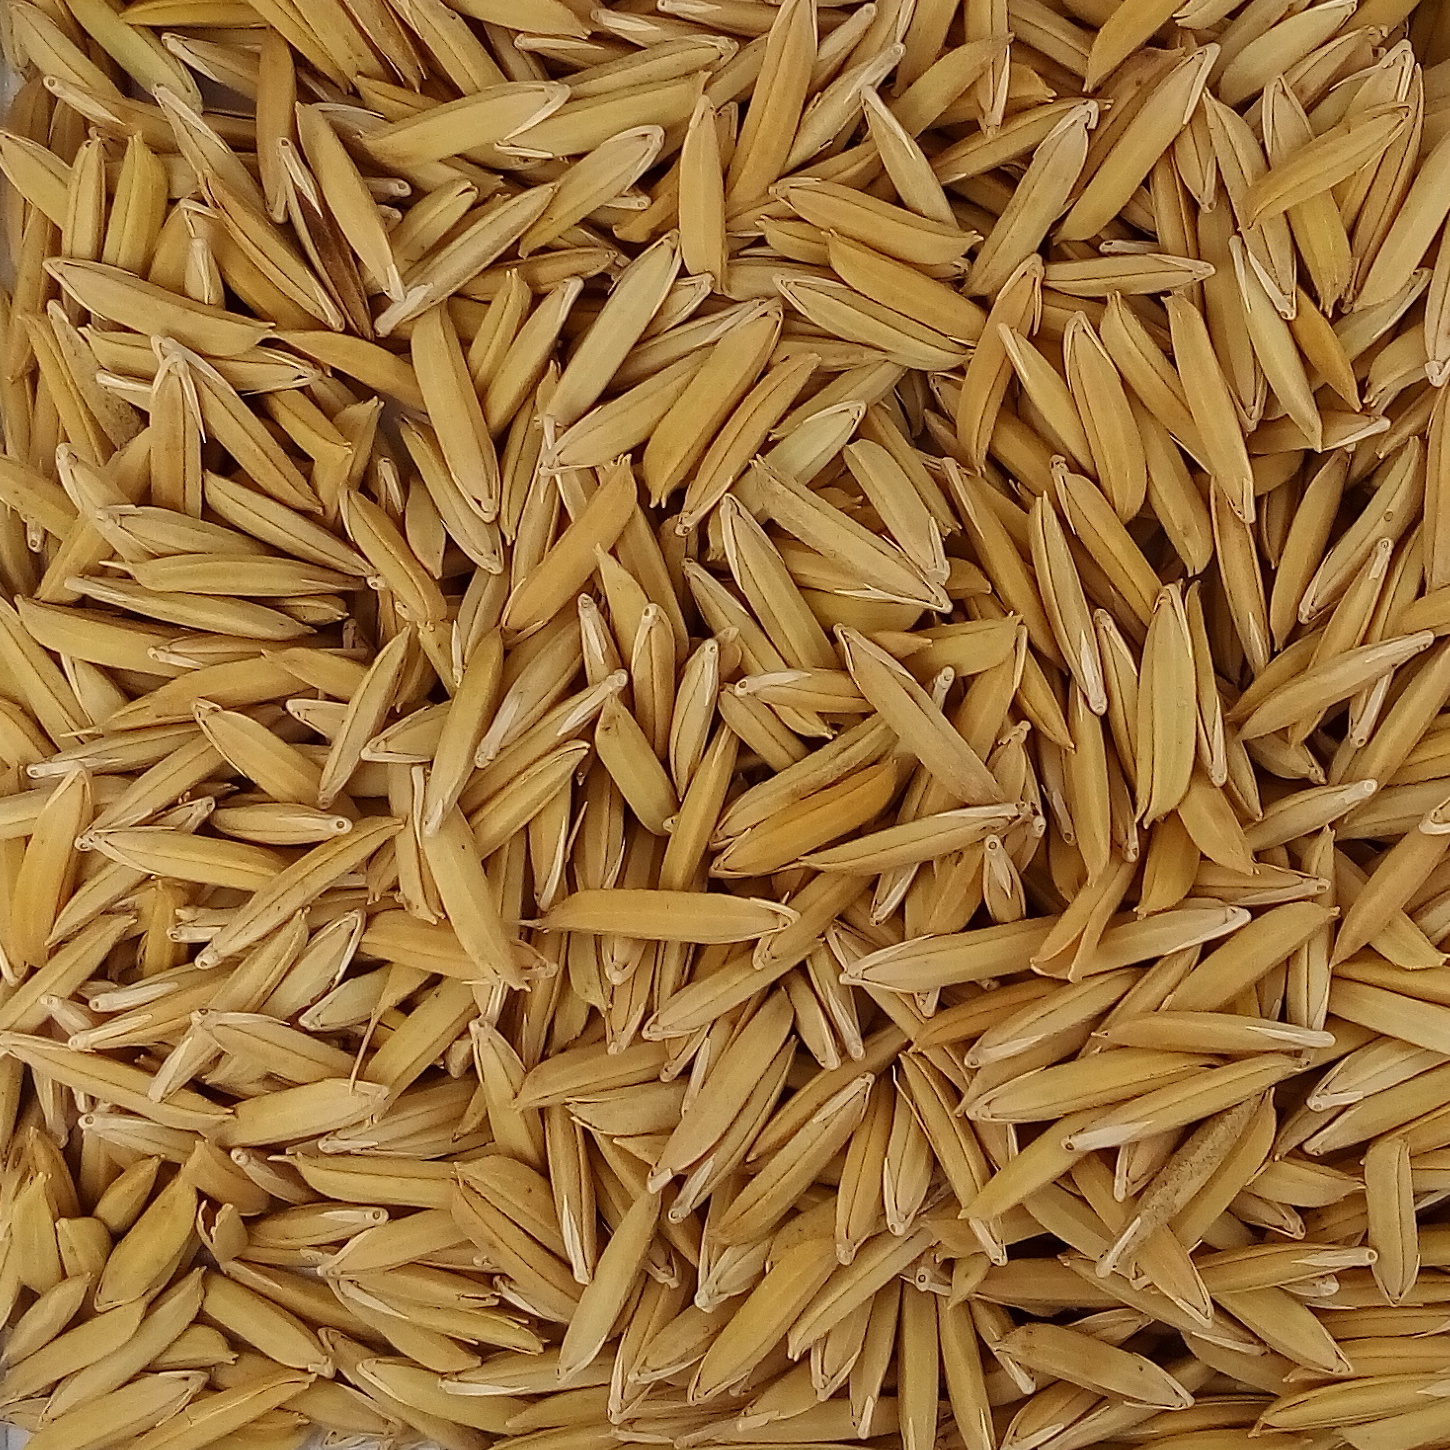
Rice seed variety: 1718